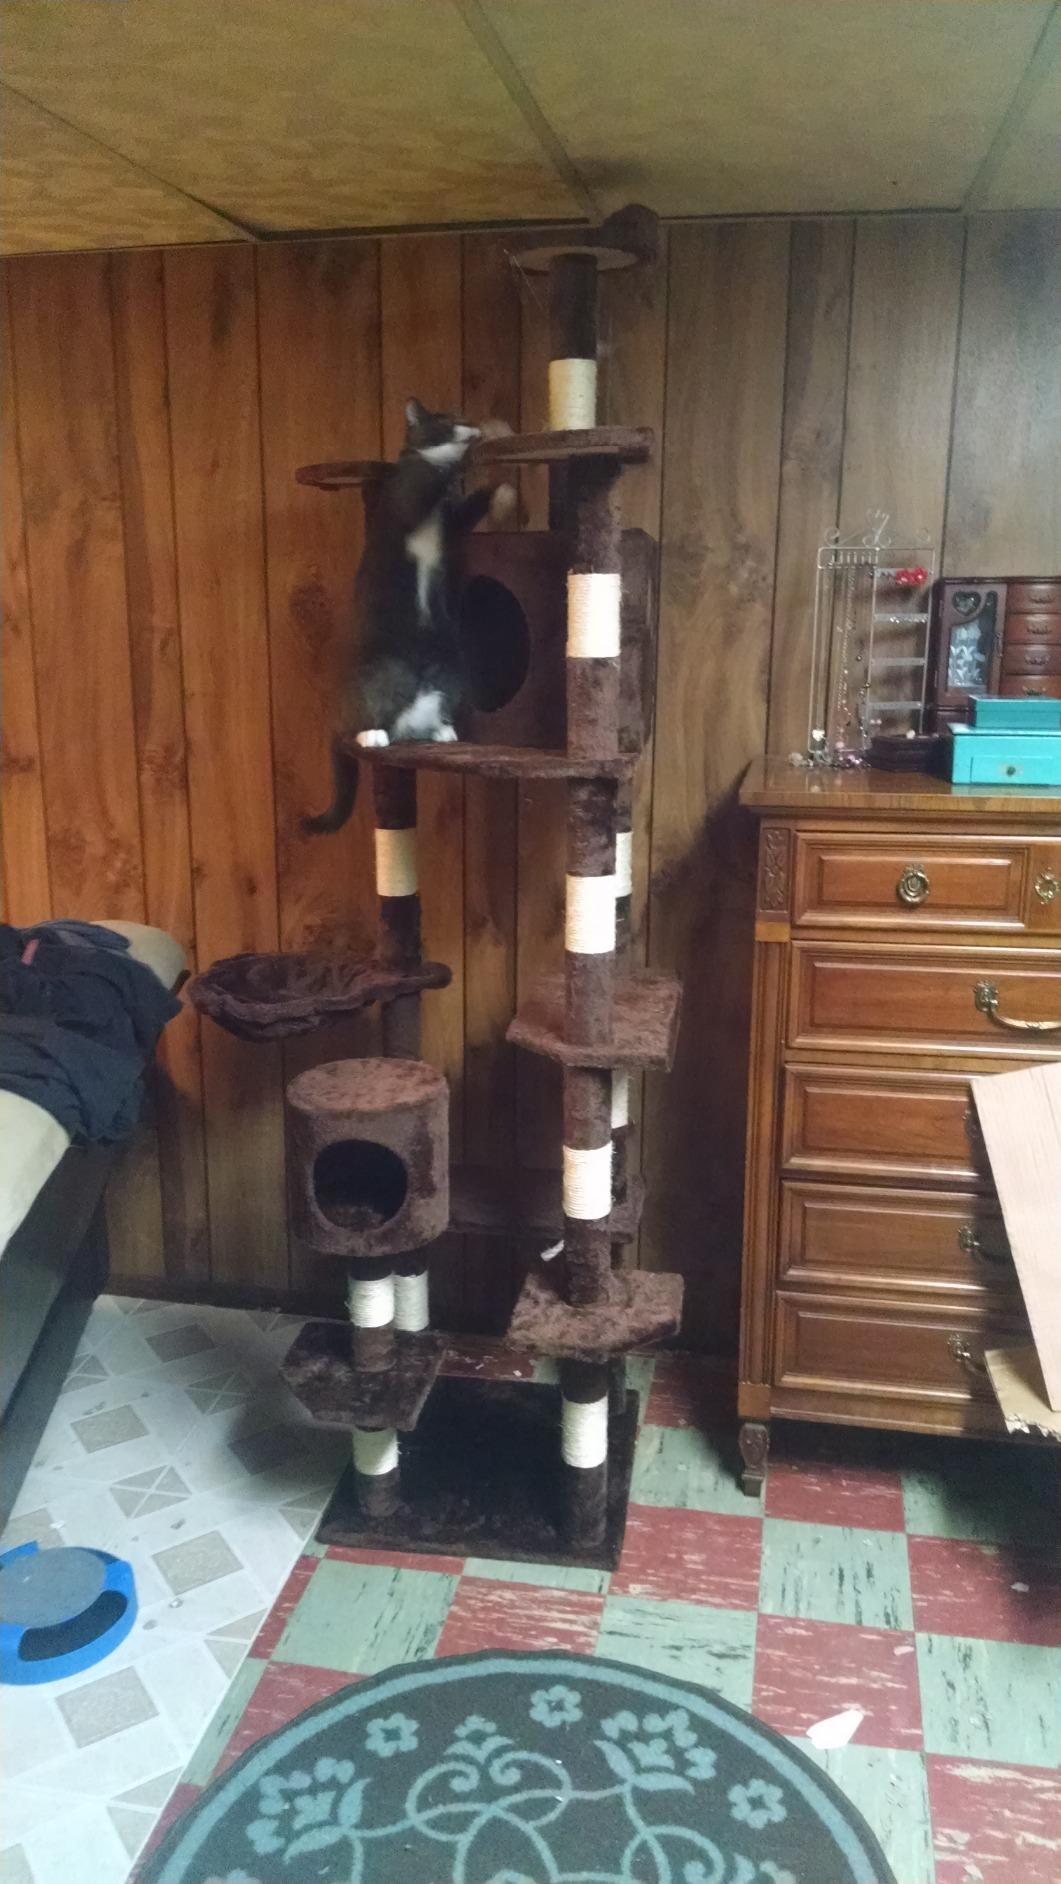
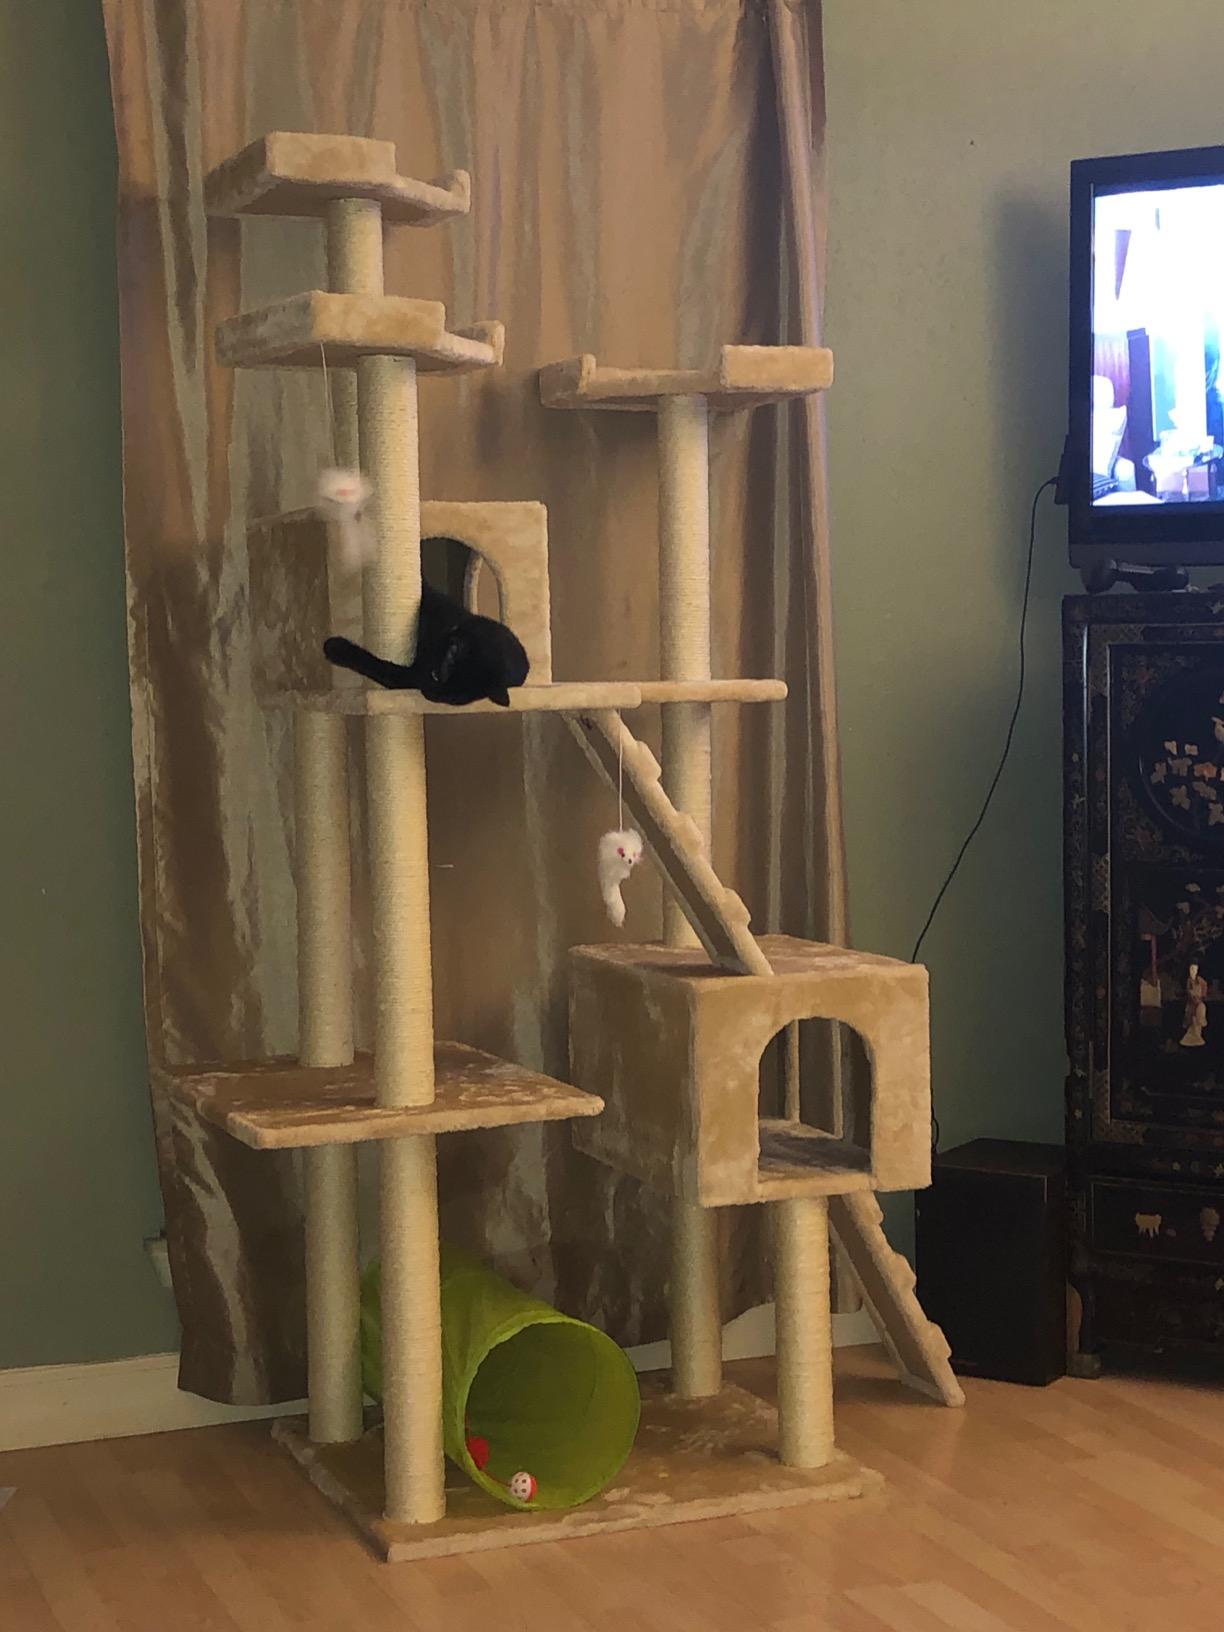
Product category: items_cat tree
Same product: no